Poland in the Eurovision Song Contest 2017

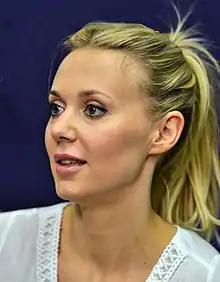
Kasia Moś during a press meet and greet

The televised final took place on 18 February 2017. Ten entries competed and the winner, "Flashlight" performed by Kasia Moś, was determined by a 50/50 combination of votes from a five-member professional jury and a public vote. The jury consisted of Maria Sadowska (singer), Robert Janowski (singer, composer, TV host and actor), Alicja Węgorzewska (opera singer), Włodek Pawlik (musician) and Krzesimir Dębski (conductor of the Polish entry in 1997). In addition to the performances of the competing entries, 2016 Polish Junior Eurovision entrant Olivia Wieczorek opened the show with her Junior Eurovision song "Nie zapomnij", while singer Doda and 2016 Polish Eurovision entrant Michał Szpak performed as the interval acts.